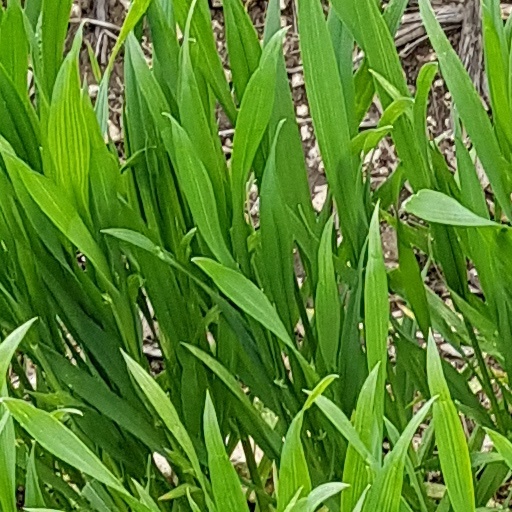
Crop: wheat